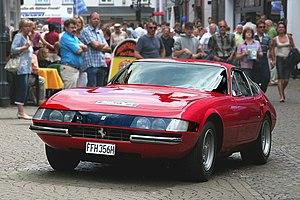
Pininfarina S.p.A. ou Carozzeria Pininfarina est une entreprise familiale italienne de design en carrosserie automobile / transport. Cofondée et dirigée en 1930 par Gian-Battista Pinin Farina et Gaspare Bona, puis par Sergio Pininfarina, et ses fils Andrea Pininfarina et Paolo Pininfarina, elle est célèbre entre autres comme designer partenaire historique de Ferrari, et est cotée à la bourse italienne depuis 1986. En 2015, Mahindra a acquis une participation de 74 % dans Pininfarina et obtenu la licence sur le nom « Pininfarina » pour créer en 2018 une marque automobile à part entière « Automobili Pininfarina ».
Leonardo Fioravanti est un important designer automobile italien, PDG fondateur de Fioravanti, après avoir passé 24 ans chez Pininfarina, puis chez Ferrari, et avoir créé quelques unes des Ferrari les plus mythiques de l'histoire de l'automobile...
La Ferrari 365 Daytona est une voiture de sport de grand tourisme, du constructeur automobile italien Ferrari. Produite en série en deux versions entre 1968 et 1973 : berline coupé 365 GTB/4, et cabriolet spider 365 GTS/4, elle entre dans la légende en étant la Voiture de sport la plus puissante et rapide au monde de son époque, en concurrence avec la Lamborghini Miura.